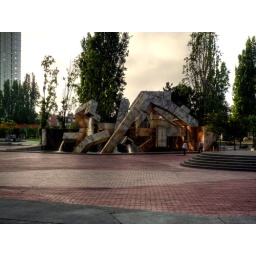
A water sculpture across the street from the Ferry Building in San Francisco's Embarcadero.